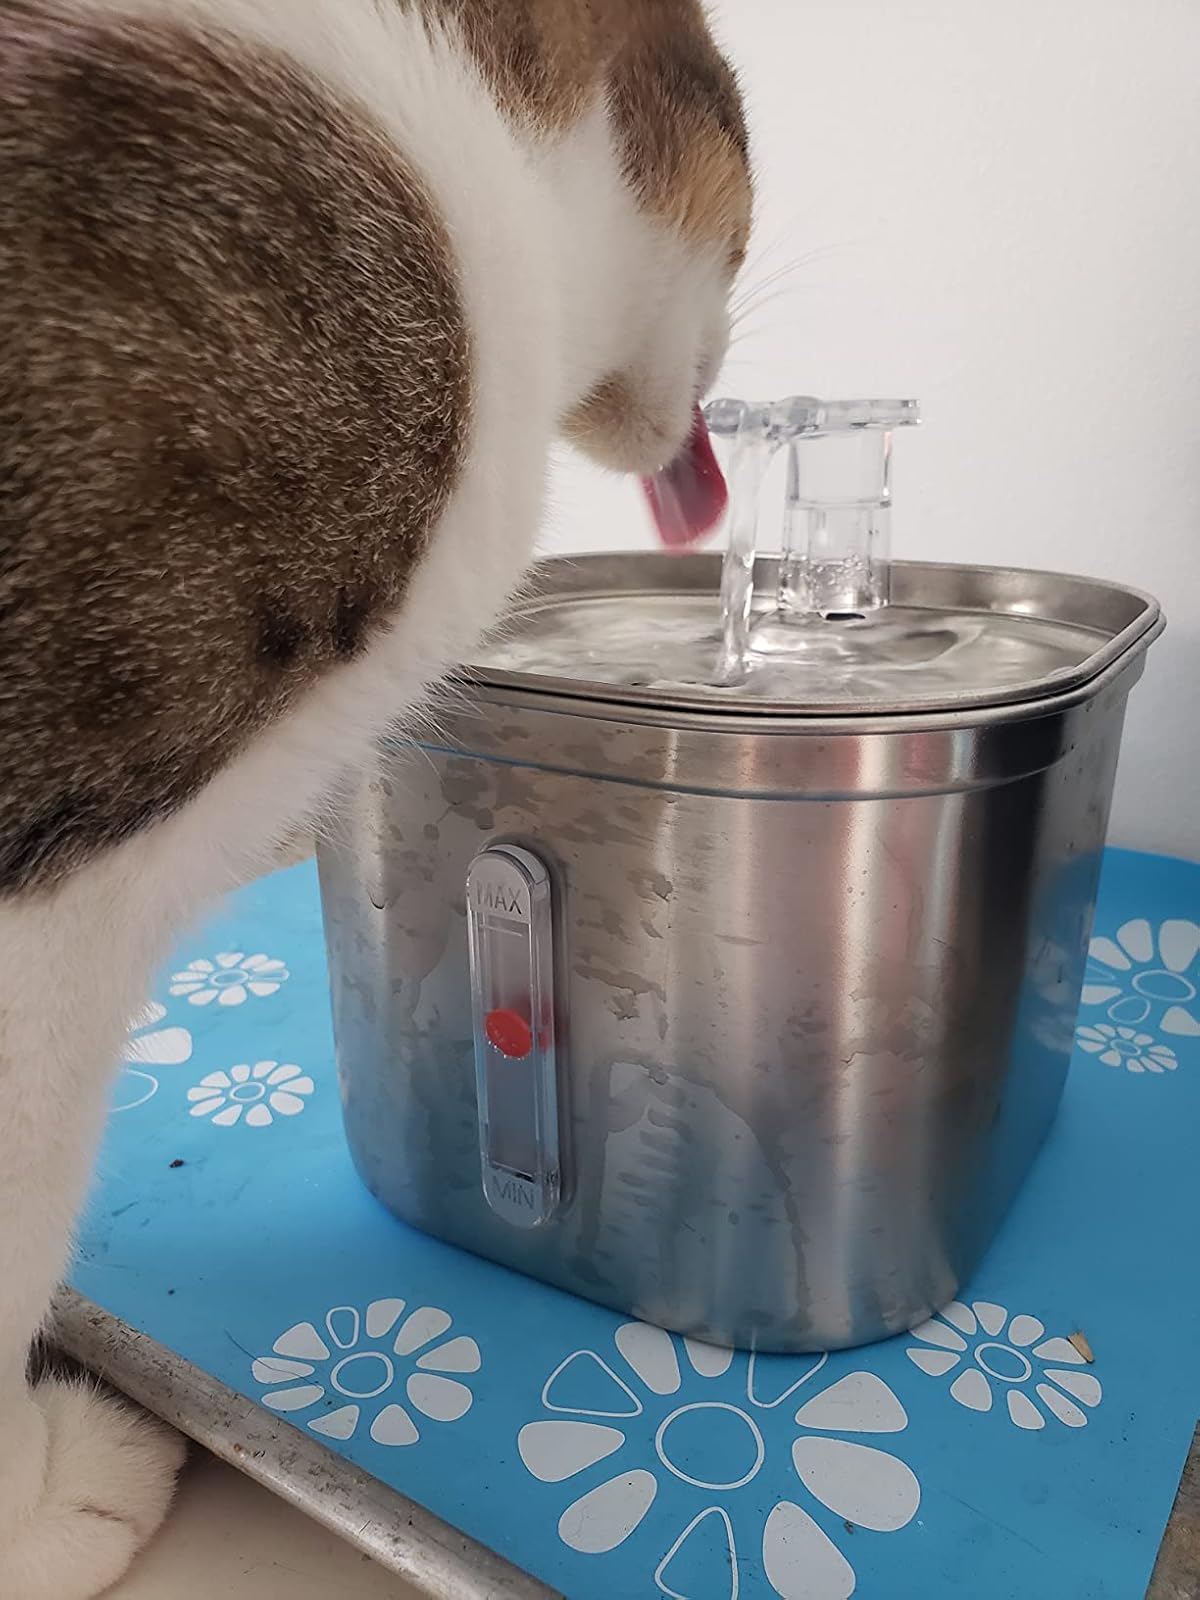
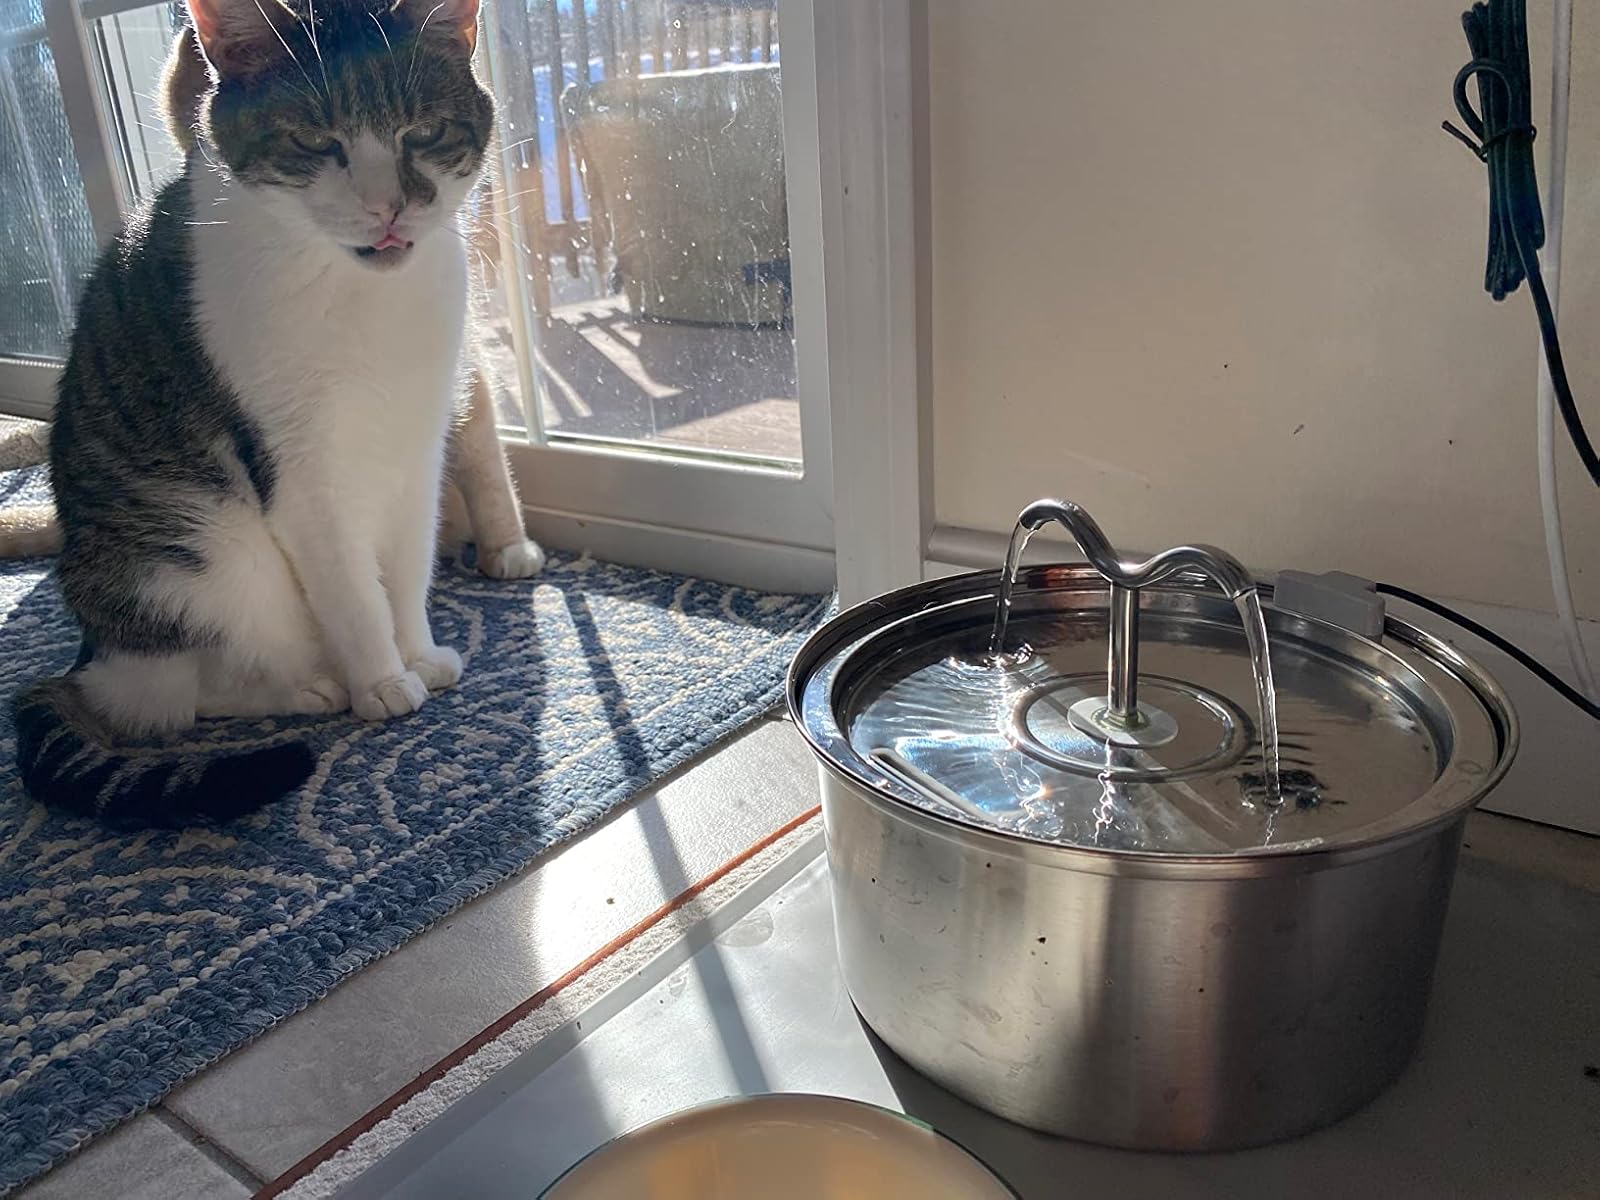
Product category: items_bowl
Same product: no